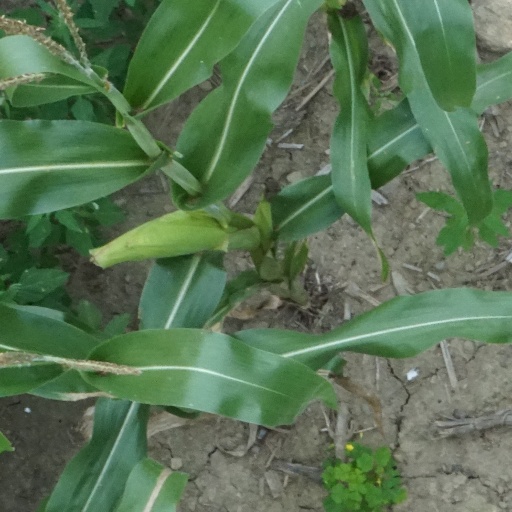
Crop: maize; corn